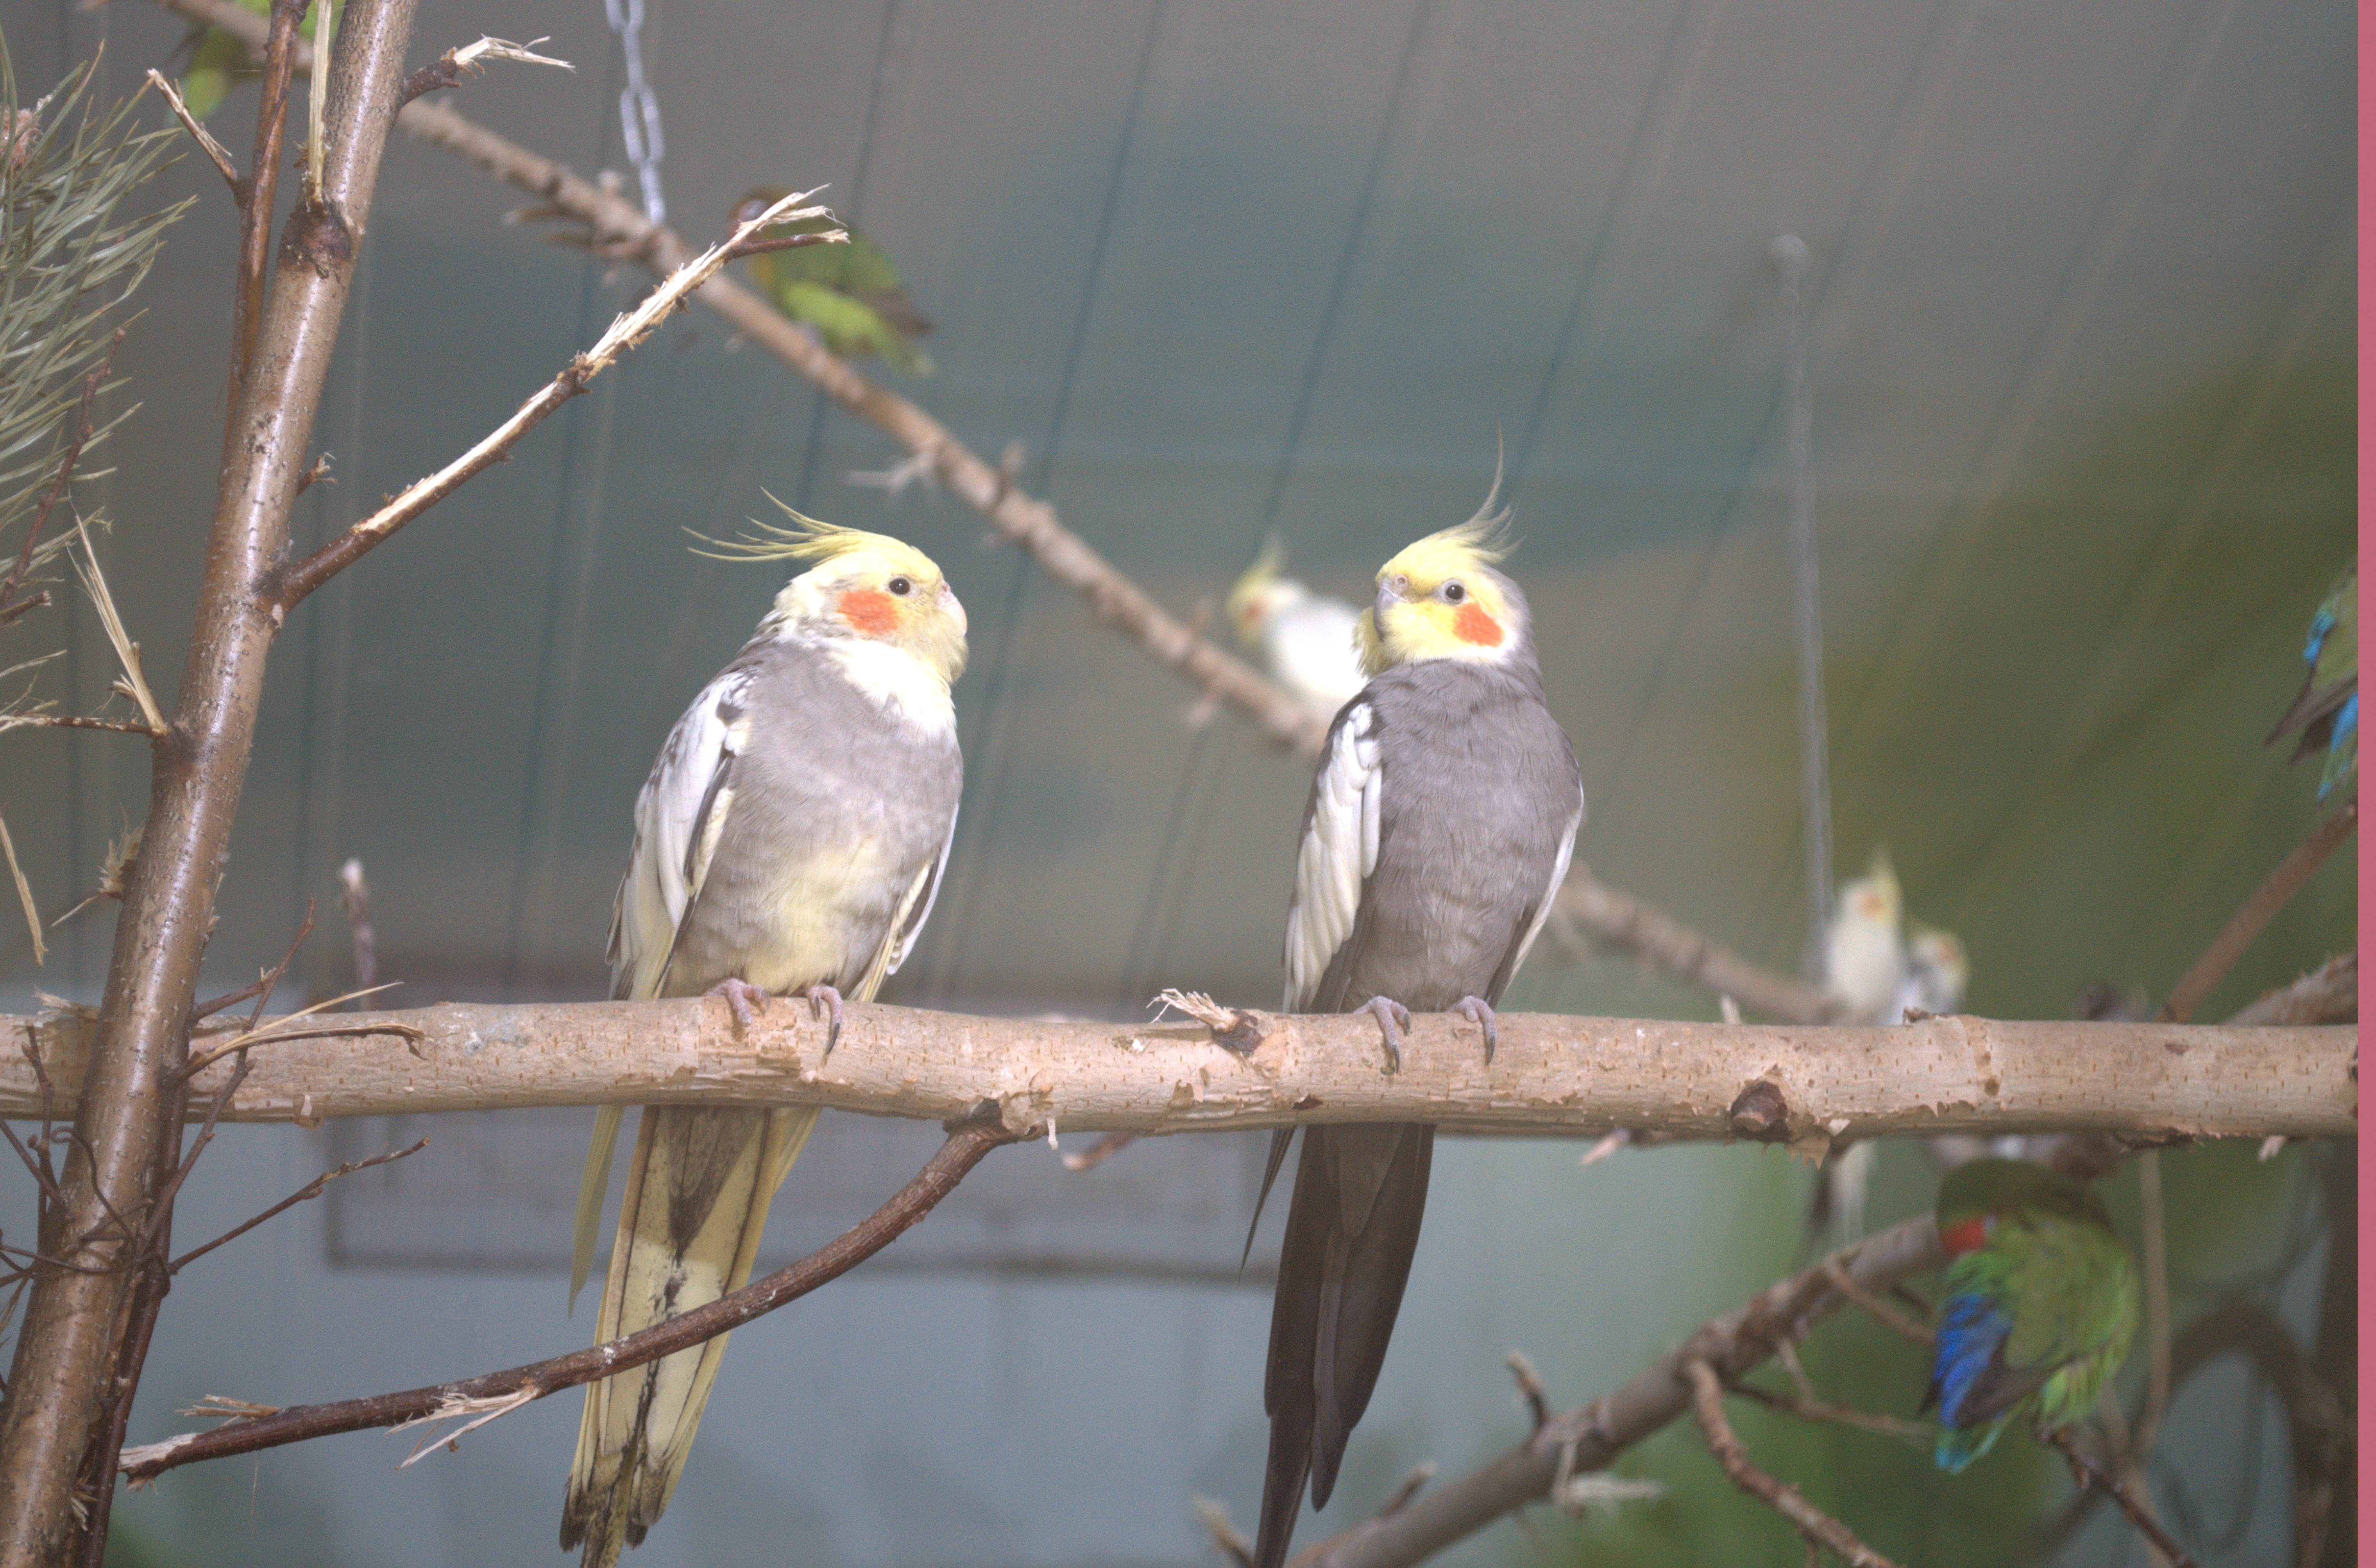
animals, bird, fauna, parakeet, parrot, beak, common pet parakeet, cockatiel, feather, wing, lovebird, perico